Lena Meyer-Landrut

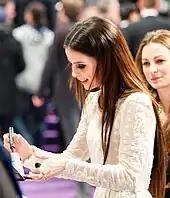
Meyer-Landrut at the Echo Music Prize 2013

On 24 May 2012, Meyer-Landrut performed as part of the interval act during the second semi-finals of the Eurovision Song Contest 2012 in Baku, Azerbaijan. She was joined by the five Eurovision winners from 2007 to 2011, which included Marija Šerifović, Dima Bilan, Alexander Rybak, and Ell & Nikki. Meyer-Landrut, Marija, Dima and Alexander performed their winning song entries accompanied by traditional Azeri instruments, and were joined by Ell & Nikki for a rendition of "Waterloo". In late July and early August she went on a promotion tour called "Lenas Wohnzimmer", which took her to Munich, Cologne, Hamburg and Berlin. She performed several of her new songs. Since October 2012 she has performed the theme song in the opening credits of "Sesamstraße", the German version of "Sesame Street" accompanied by Elmo on trumpet. Also that year, Meyer-Landrut covered the Pippi Longstocking song "Sjörövar Fabbe" ("Seeräuber-Opa Fabian") for the compilation album "Giraffenaffen" in November 2012.